1 of 1 (Shinee album)

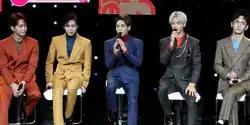
Shinee during the showcase of the album "1 of 1" on October 4, 2016.

Many known producers contributed to the album like Kenzie, British electronic songwriting duo LDN Noise, and Swedish songwriter Andreas Öberg. Most of the songs were created in April 2016 at a songwriting camp hosted by SM Entertainment. Jonghyun took part in composing the song "Prism", a two-step pop number featuring piano and synthesizer chords. For the song "Don't Let Me Go" Key and Minho participated in the rap making. "So Amazing", another mix of new jack swing and mid-tempo retro pop, is written by member Onew, which compares Shinee's happy moments of meeting their fans in concerts to a happy drive along the coast with a lover. British duo LDN Noise, who wrote Shinee's previous songs "View" and "Married to the Music", participated in producing the seventh track "Shift". It is said to have the unique sound of '80s pop music, adopting influences from both the house and UK garage genres by mixing synthesizer and deep bass sounds.